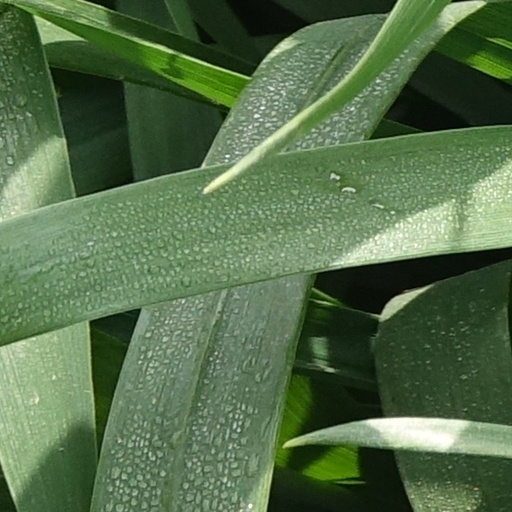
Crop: wheat